Yi River (Henan)

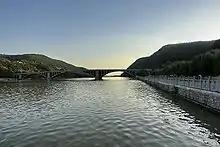
The Yi River near Longmenshan

The Yi River is a tributary of the Luo River in the province of Henan, China.